Cathy Bissoon

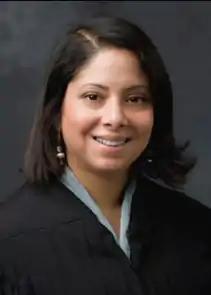

Cathy Bissoon (born May 16, 1968) is a United States district judge of the United States District Court for the Western District of Pennsylvania. Previously, she was a United States magistrate judge of the same court. She was appointed a district judge by President Barack Obama and was confirmed by the United States Senate in October 2011.